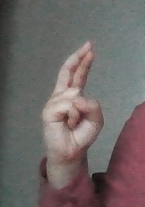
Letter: zay